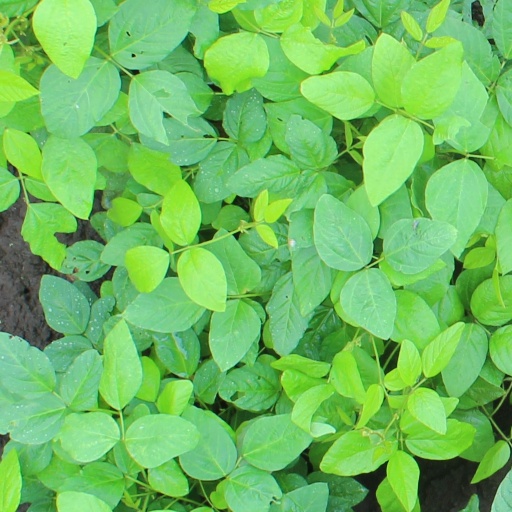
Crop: soybean